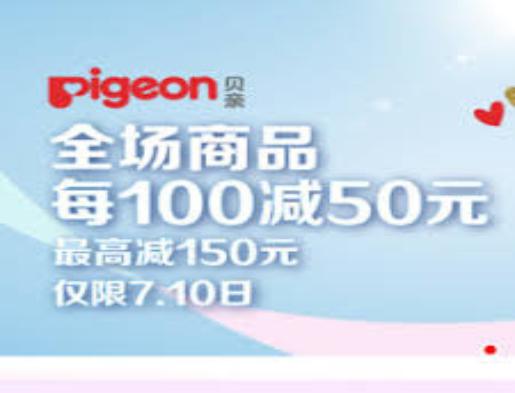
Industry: Necessities